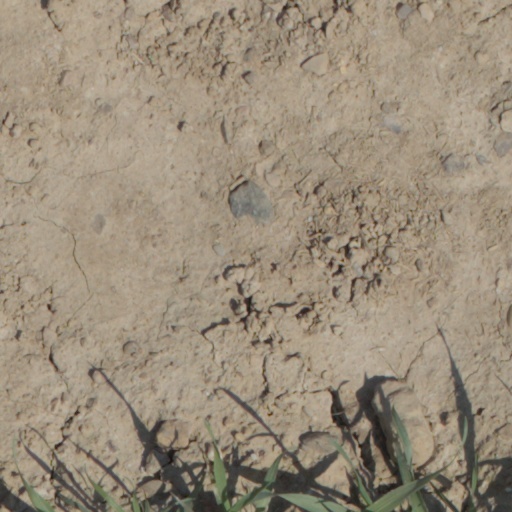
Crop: wheat